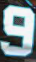
Number: 9